Tarring and feathering

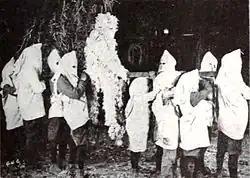
A victim of tarring and feathering depicted in American short film "Mother's Angel" (1920)

The use of tar and pitch in punishments appearing in such medieval works as Anglo-Norman sermons, "The Purgatory of Saint Patrick" by Marie de France and Dante's "Inferno" have been seen as precursors for the idea of tarring and feathering. The latter also features the element of feathers when a "human thief is painfully transformed into a grotesque simulacrum of nature's thief, the magpie".